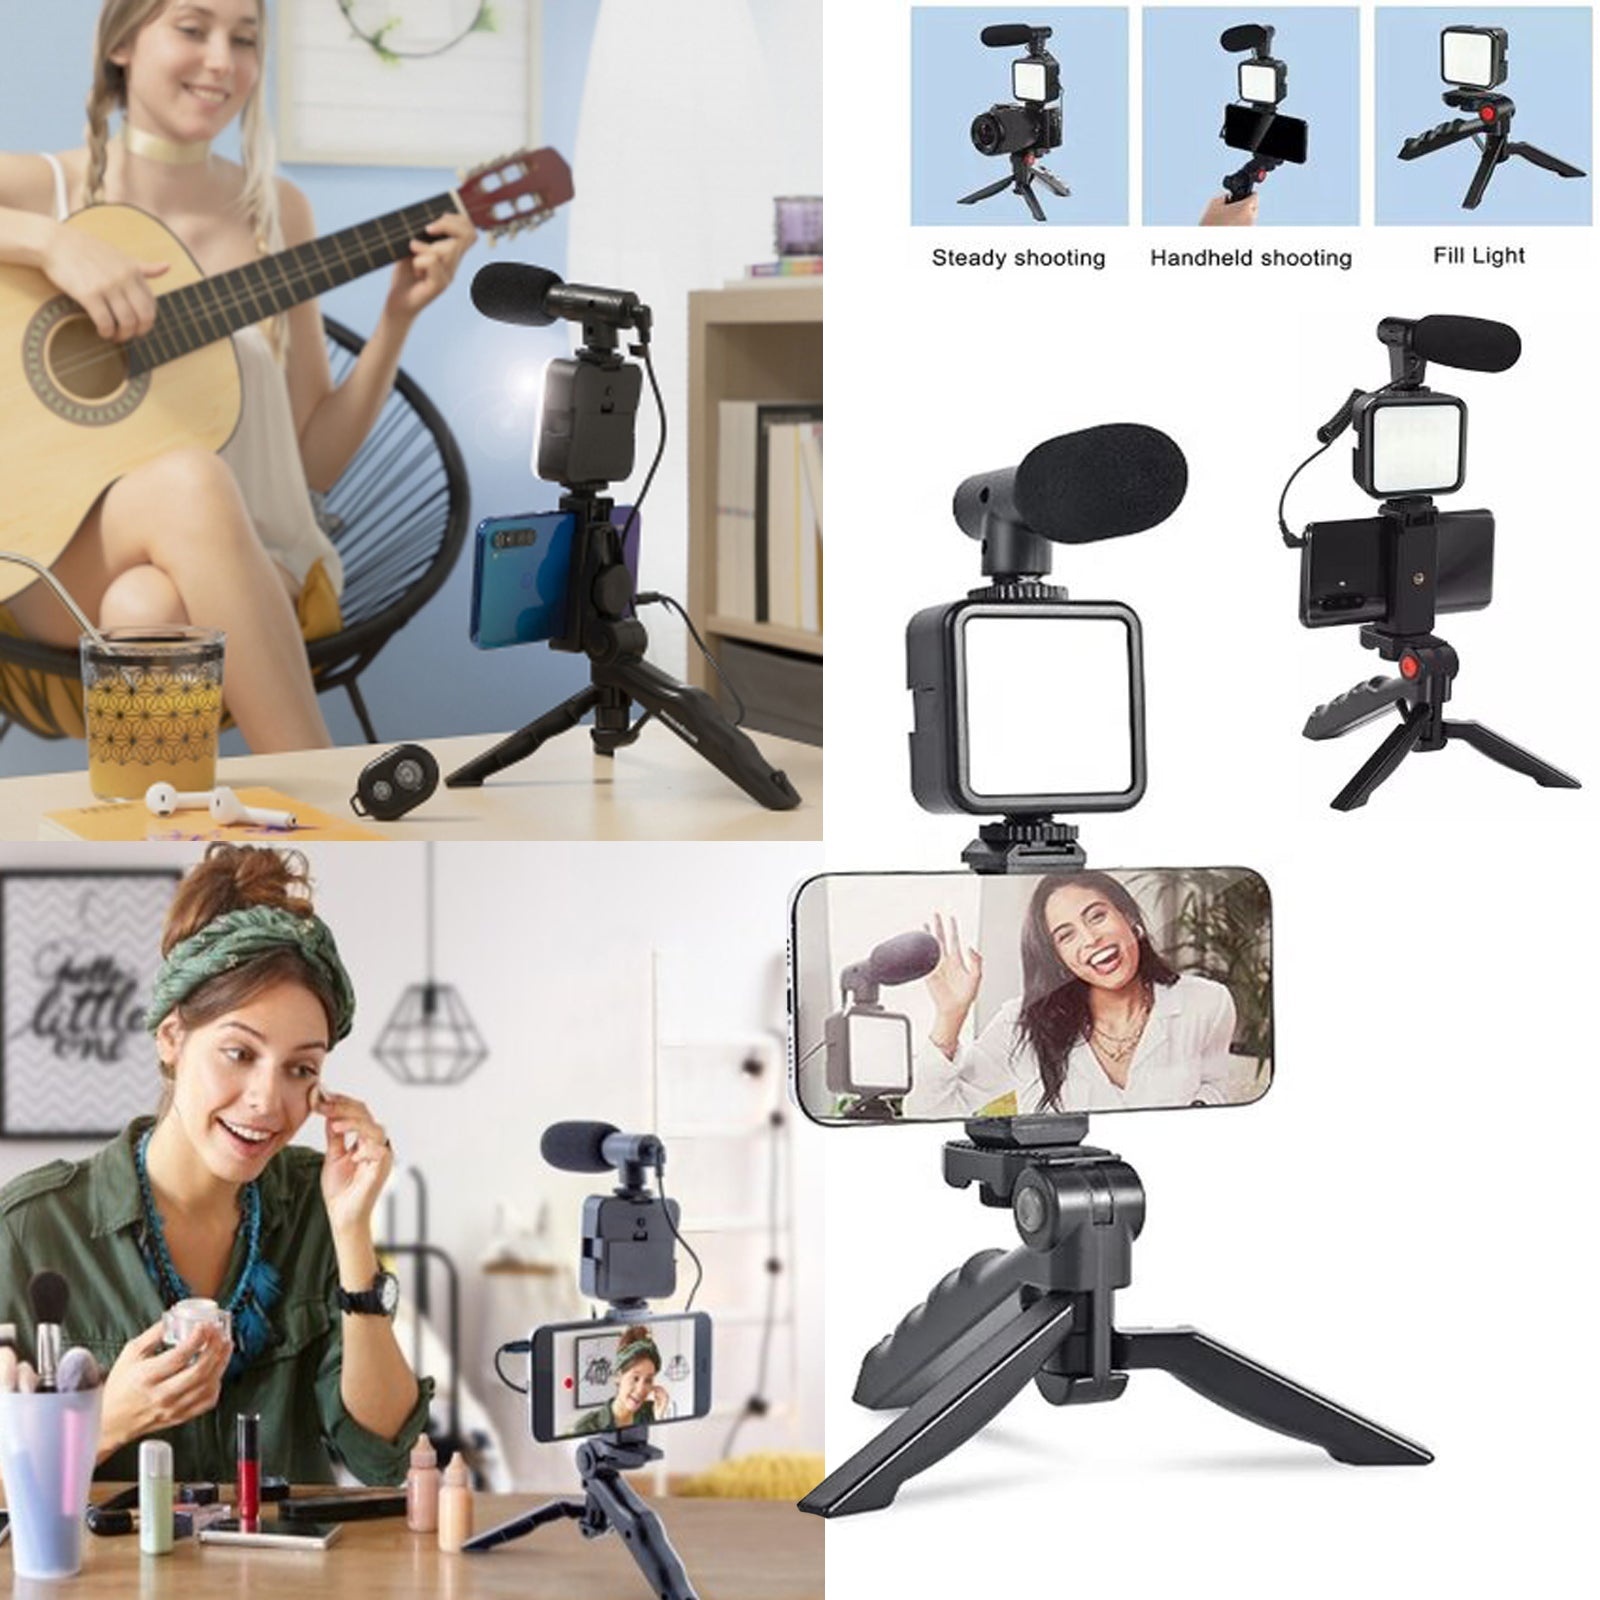
Zestaw vlogera Bluetooth
Zestaw vlogera Bluetooth OPIS Elastyczny zestaw do nagrywania wideo na smartfonie Zawartość opakowania: statyw z regulacją wysokości z odchylaną i obrotową głowicą, uniwersalny uchwyt do smartfona, lampa LED z regulowaną jasnością i mikrofon z gniazdem audio 3,5 mm Zestaw do vlogowania na YouTube, z mikrofonem i statywem oświetleniowym Pełne światło i czysty dźwięk: Zaprojektowane, aby ulepszyć Twoje filmy dzięki lepszemu dźwiękowi i oświetleniu Uniwersalny dla wszystkich smartfonów i aparatów: Uniwersalne mikrofony można podłączyć do dowolnego smartfona lub aparatu Światło LED, połączenie audio i wideo, najlepszy zestaw do vlogowania z mikrofonem dla fotografów, filmowców, dziennikarzy, sportowców i podróżników.
Brand: Outlet Prodaja
Category: Electronics > Communications > Telephony > Mobile & Smart Phone Accessories > Mobile Phone Camera Accessories > Lighting Kits